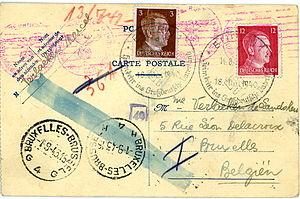
Carte postée en août 1943 durant le voyage vers le Vorarlberg pour le travail obligatoire, avec oblitération nazie ""Eupen Heimkehr ins Grossdeutsche Vaterland"", marques de censure"